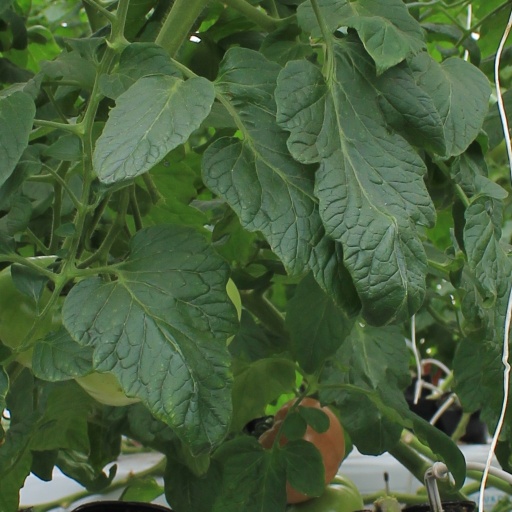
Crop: tomato